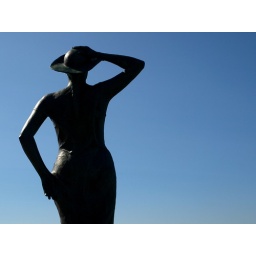
a bronze statue of a lady in a beach dress at the beach of Nieuwpoort.